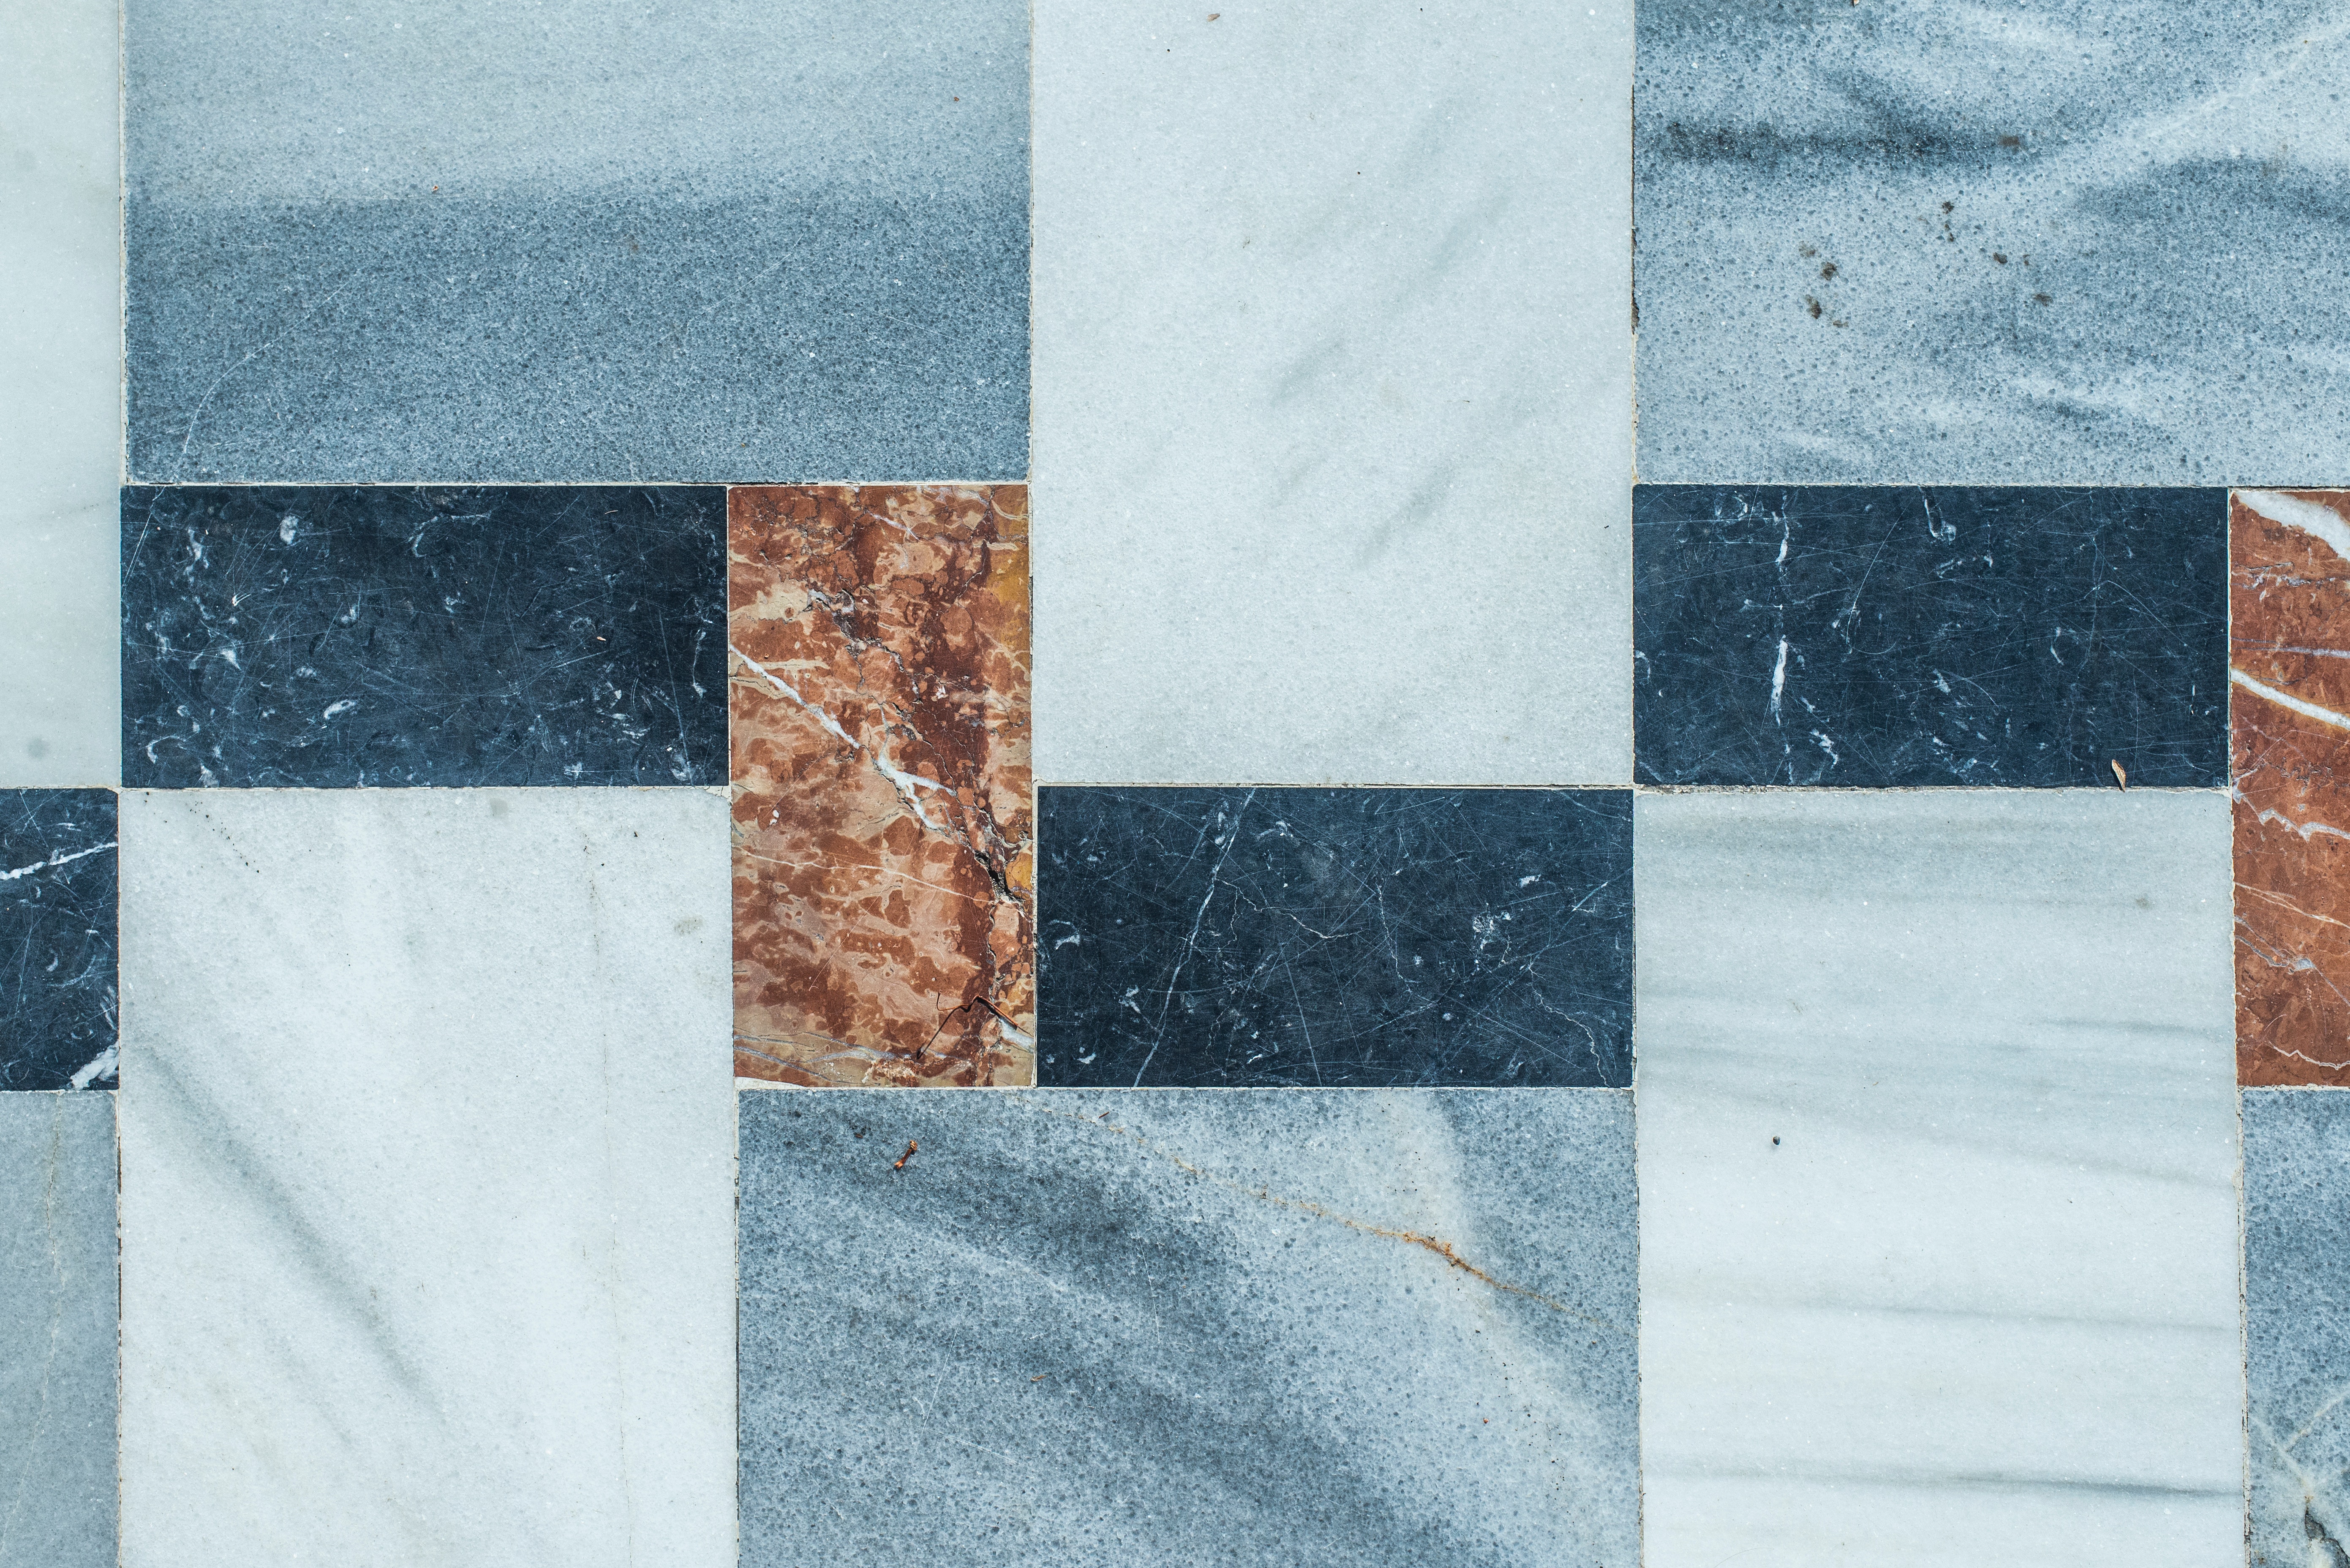
blue, wall, line, pattern, floor, design, textile, rectangle, tile, patchwork, Tints and shades, flooring, road surface, art